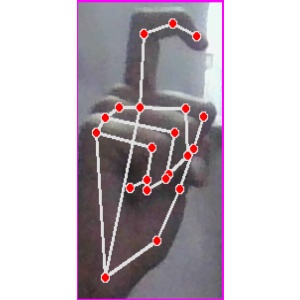
अक्षर: ट